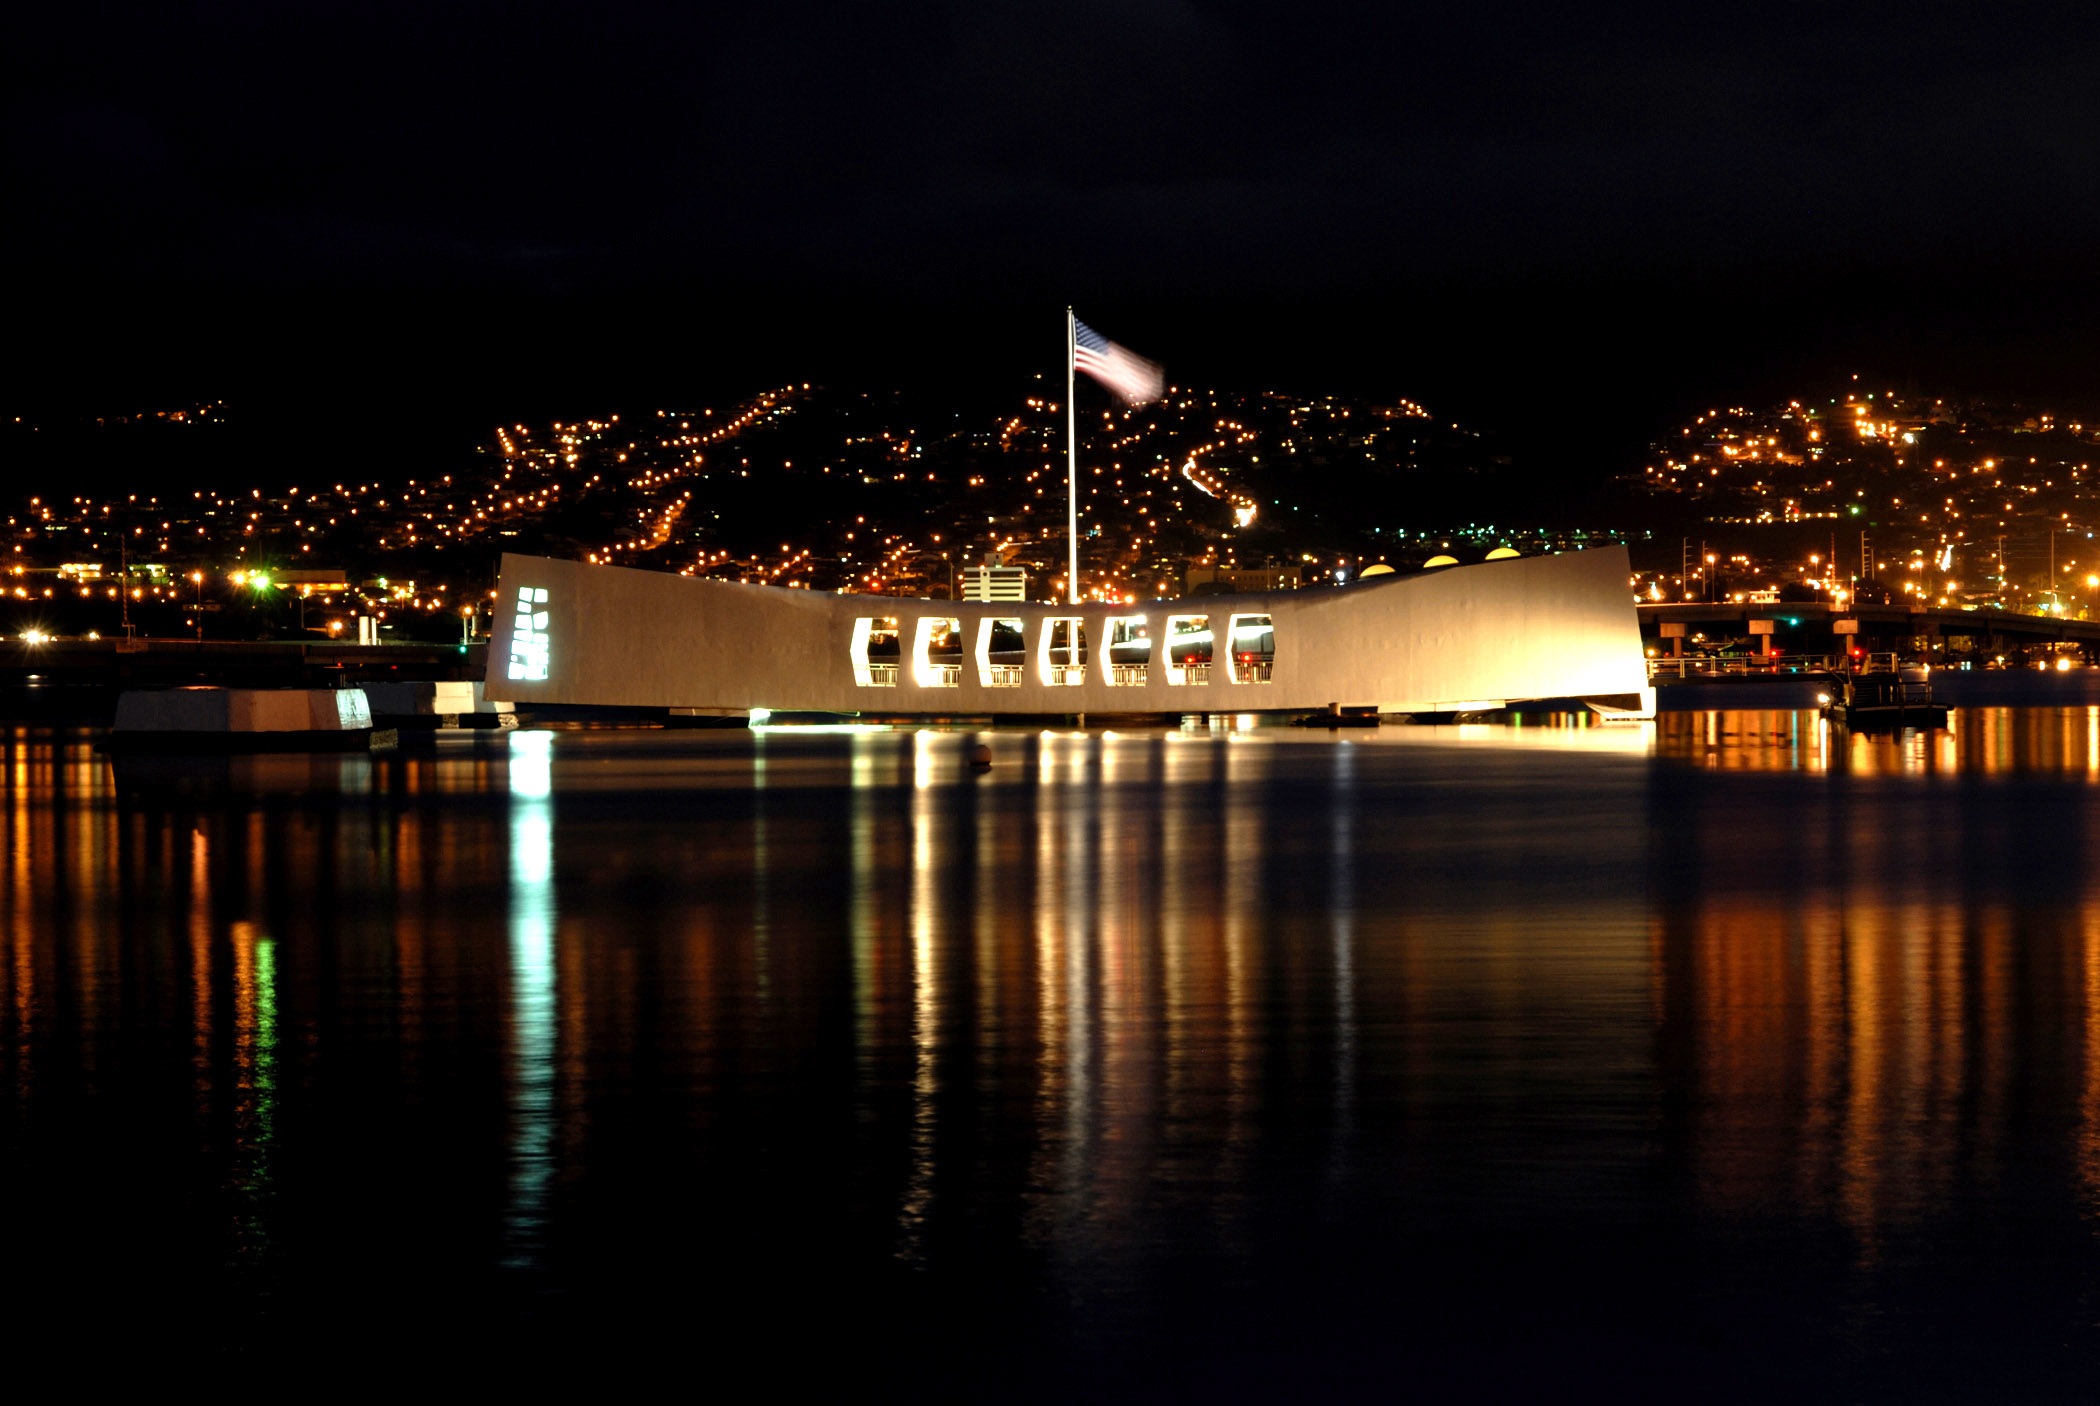
dock, light, bridge, skyline, night, city, cityscape, dusk, evening, reflection, usa, darkness, hawaii, lighting, memorial, history, navy, oahu, honolulu, battleship, city lights, pearl harbor, uss arizona